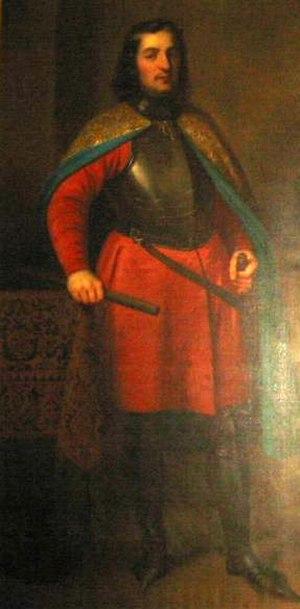
Le Comte Renaud III de Bourgogne
Renaud III de Bourgogne ou Rainaud comte de Bourgogne et comte de Mâcon et comte de Vienne
Liste des comtes palatins du comté de Bourgogne palatine de 982 à 1678.